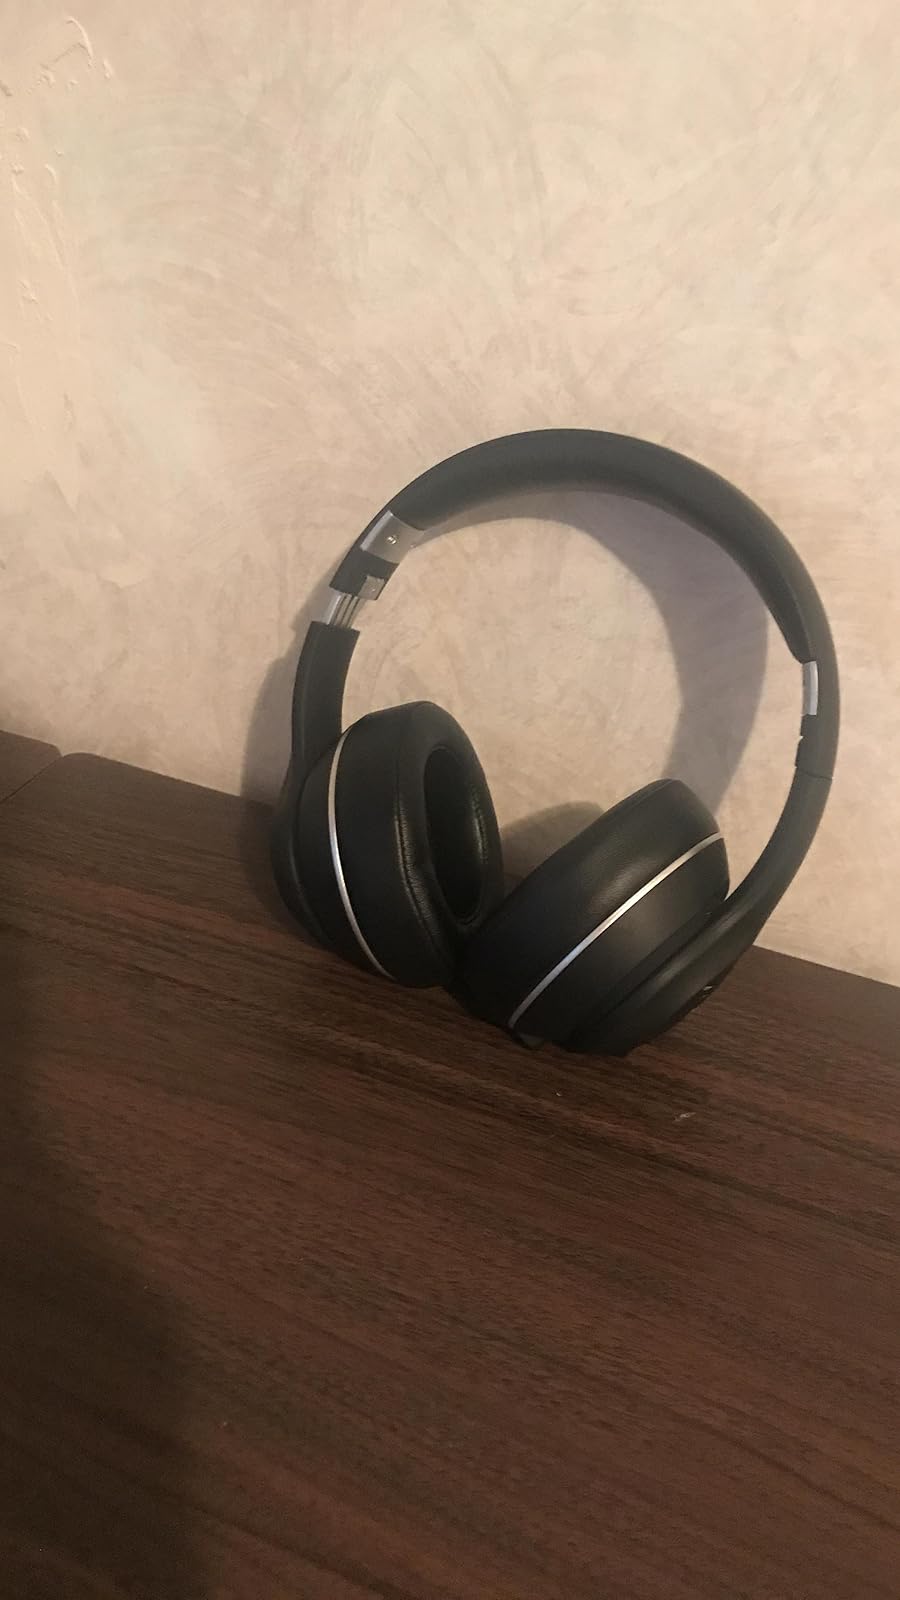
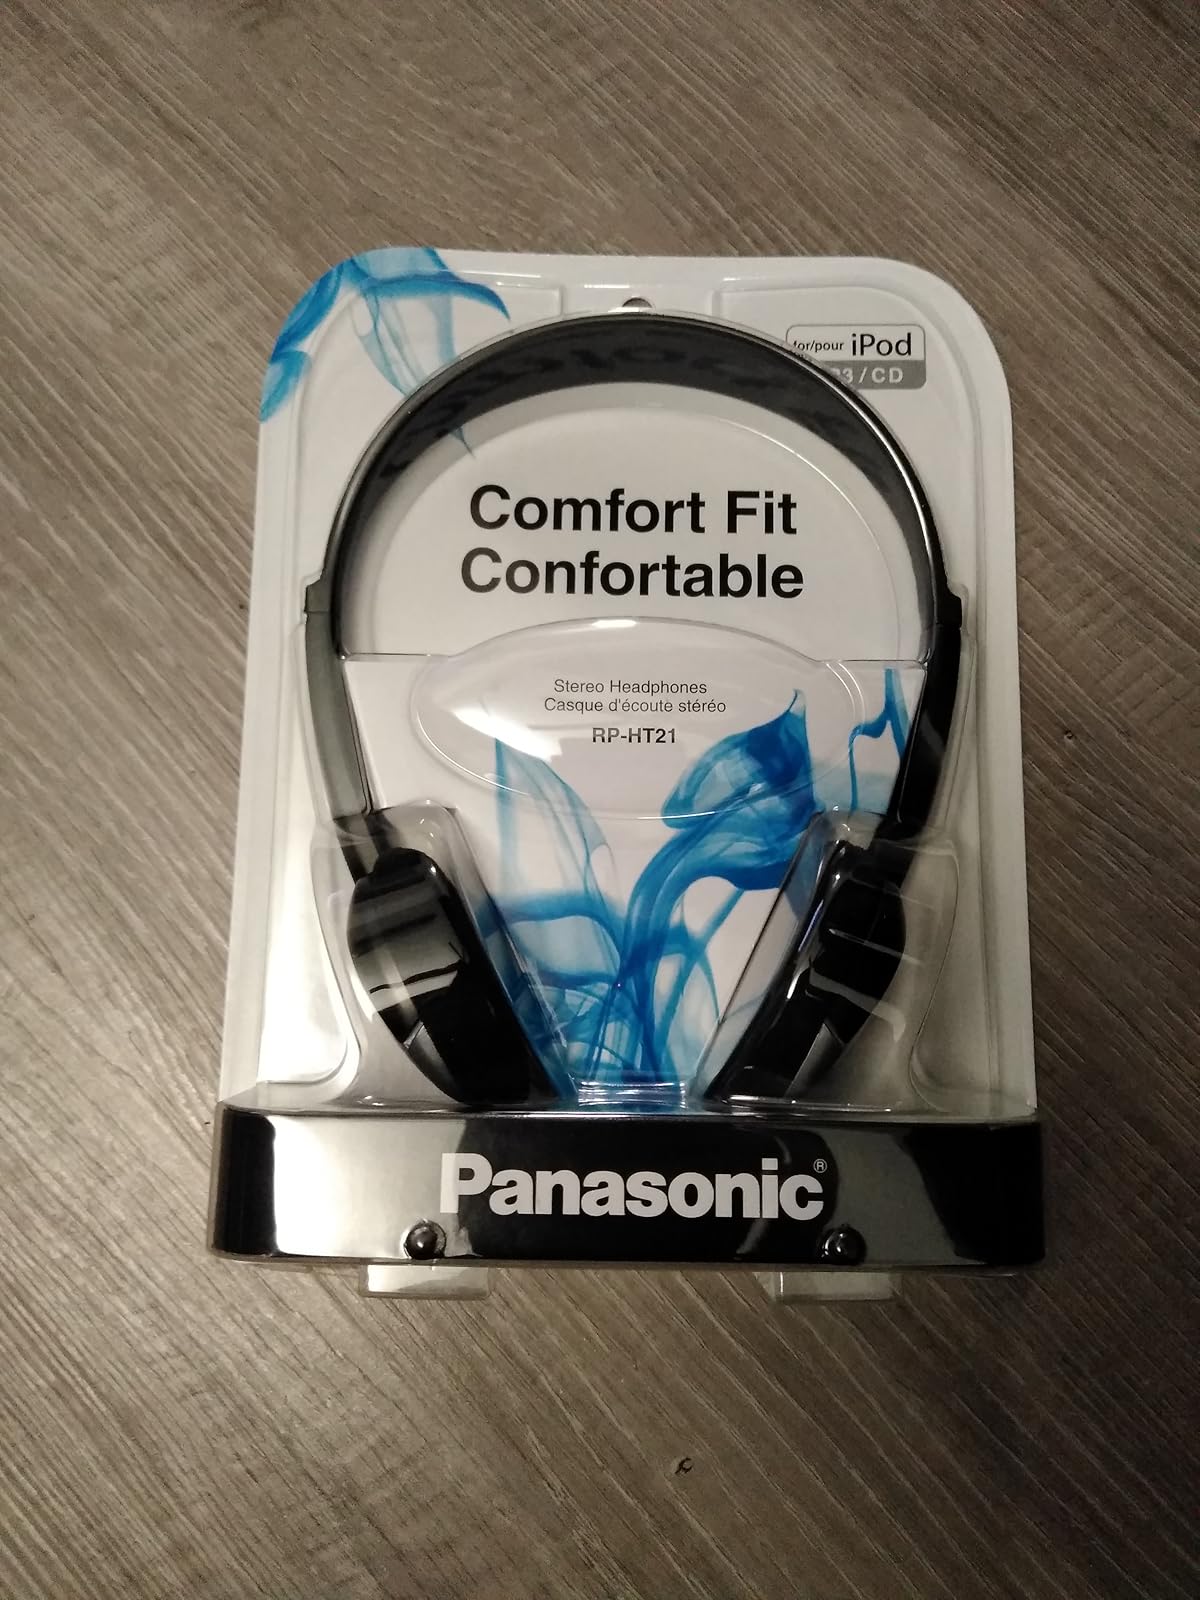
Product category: headphones
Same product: no